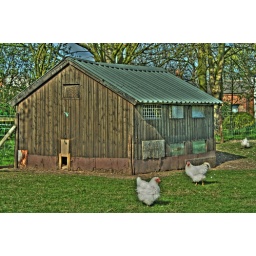
I walked passed this farm in Freckleton which had this cute chicken coop. Best Viewed LARGE